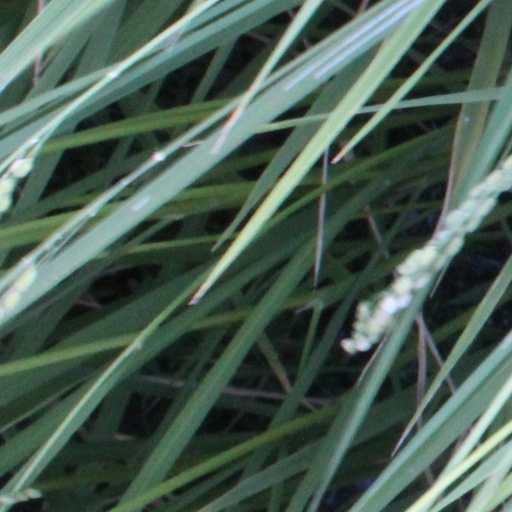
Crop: rice